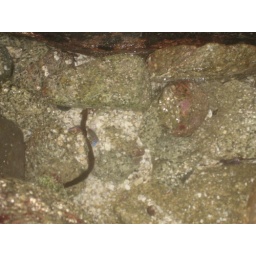
little animals - there's a blue crab claw under the water there somewhere.